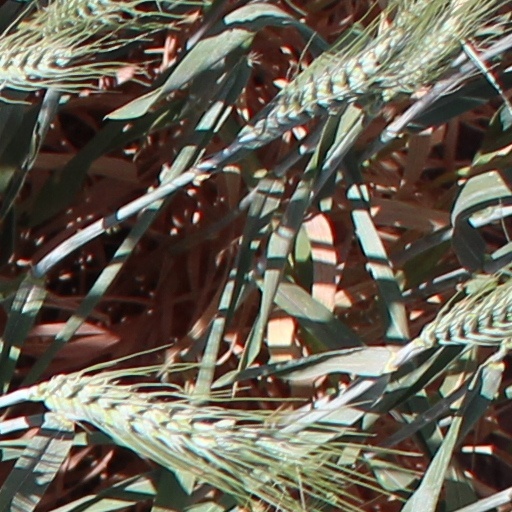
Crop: wheat